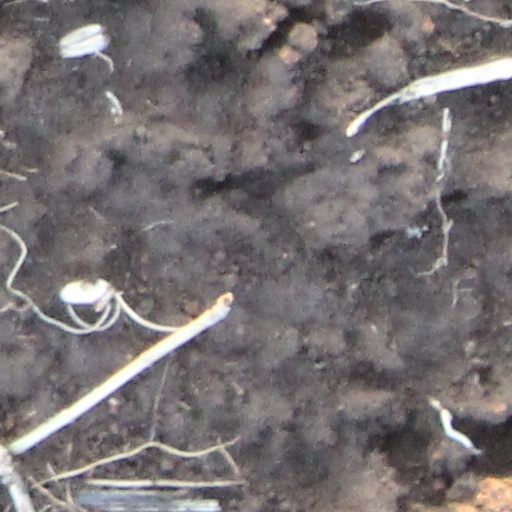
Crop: wheat